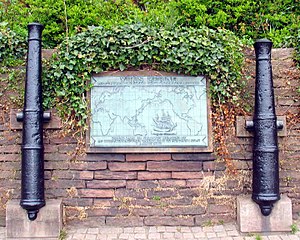
Vitus Bering
Vitus Bering Parken
"Vitus Jonassen Bering; russisk navn Иван Иванович Беринг var en marineofficer i russisk tjeneste og opdagelsesrejsende af dansk herkomst. Han omtales som ""Zarens danske Columbus"" og beviste blandt andet, at Asien og Nordamerika ikke er forbundet.